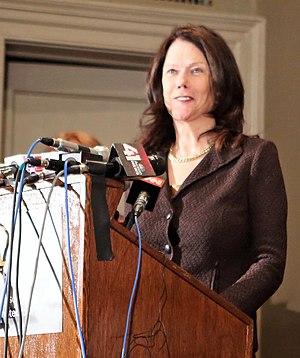
Kathleen Zellner, née le 7 mai 1949 à Midland, Texas, est une avocate américaine travaillant à la défense et la réhabilitation des personnes condamnées à tort par le système judiciaire. Parmi ses clients les plus célèbres, on retrouve Steven Avery, emprisonné à tort pendant 18 ans pour viol, puis condamné à nouveau pour meurtre, à qui est consacrée la série-documentaire Making a Murderer diffusée par Netflix, ainsi que Larry Eyler, tueur en série américain.